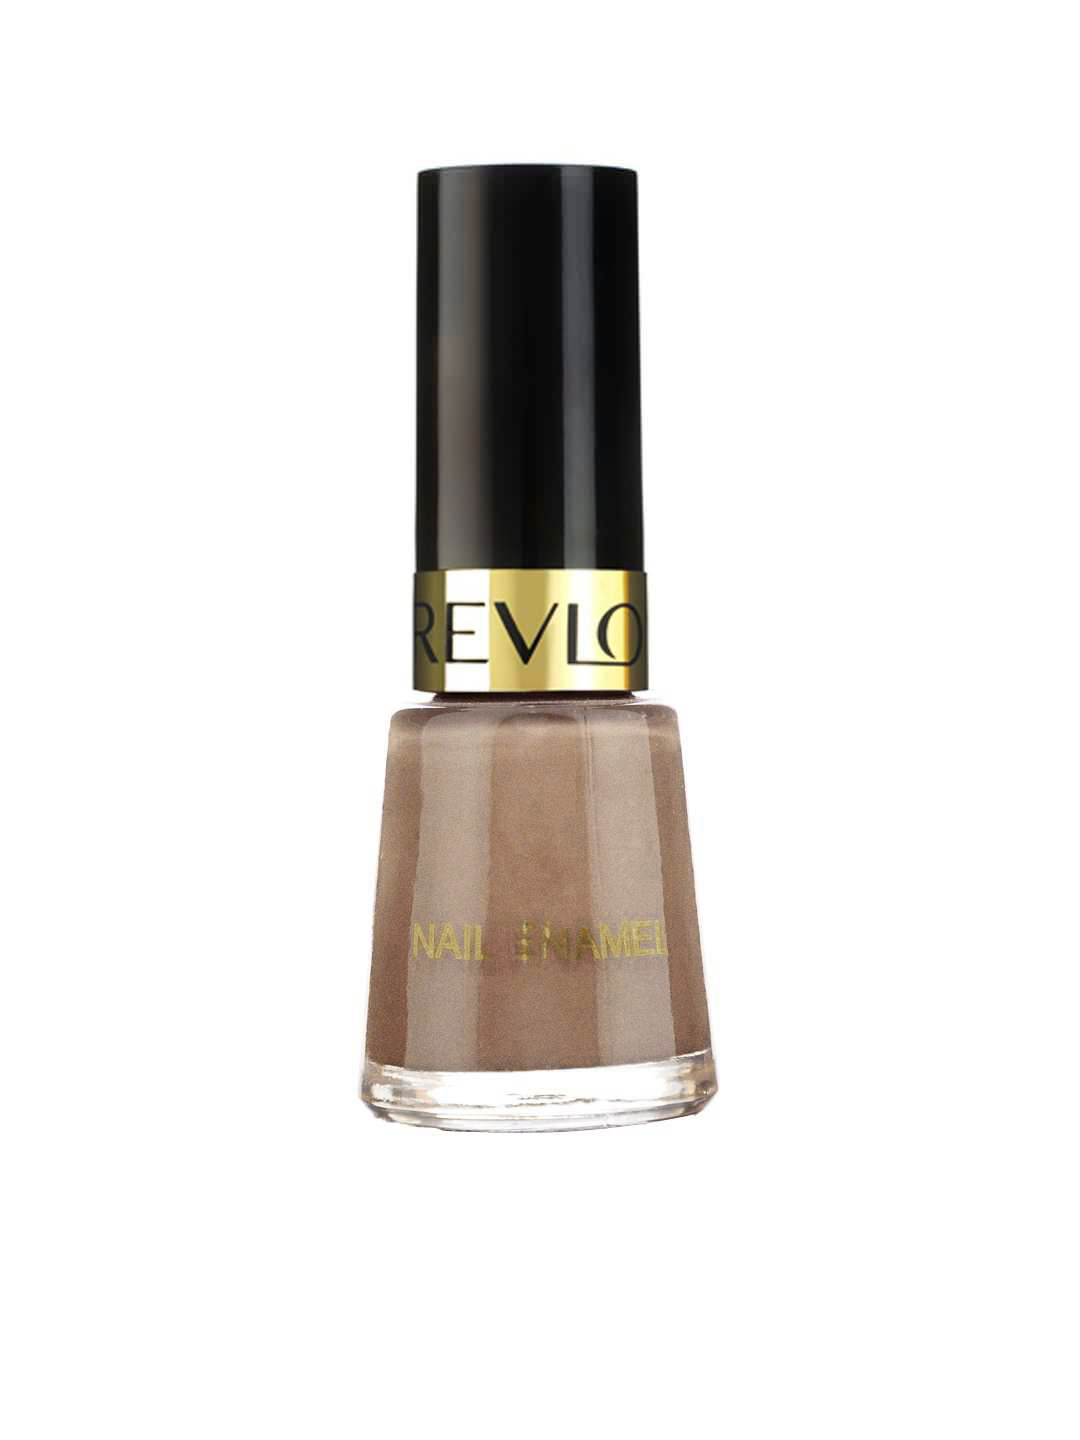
Revlon Coffee Bean Nail Polish 347
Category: Personal Care / Nails / Nail Polish
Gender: Women
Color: Brown
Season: Spring 2017
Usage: Casual